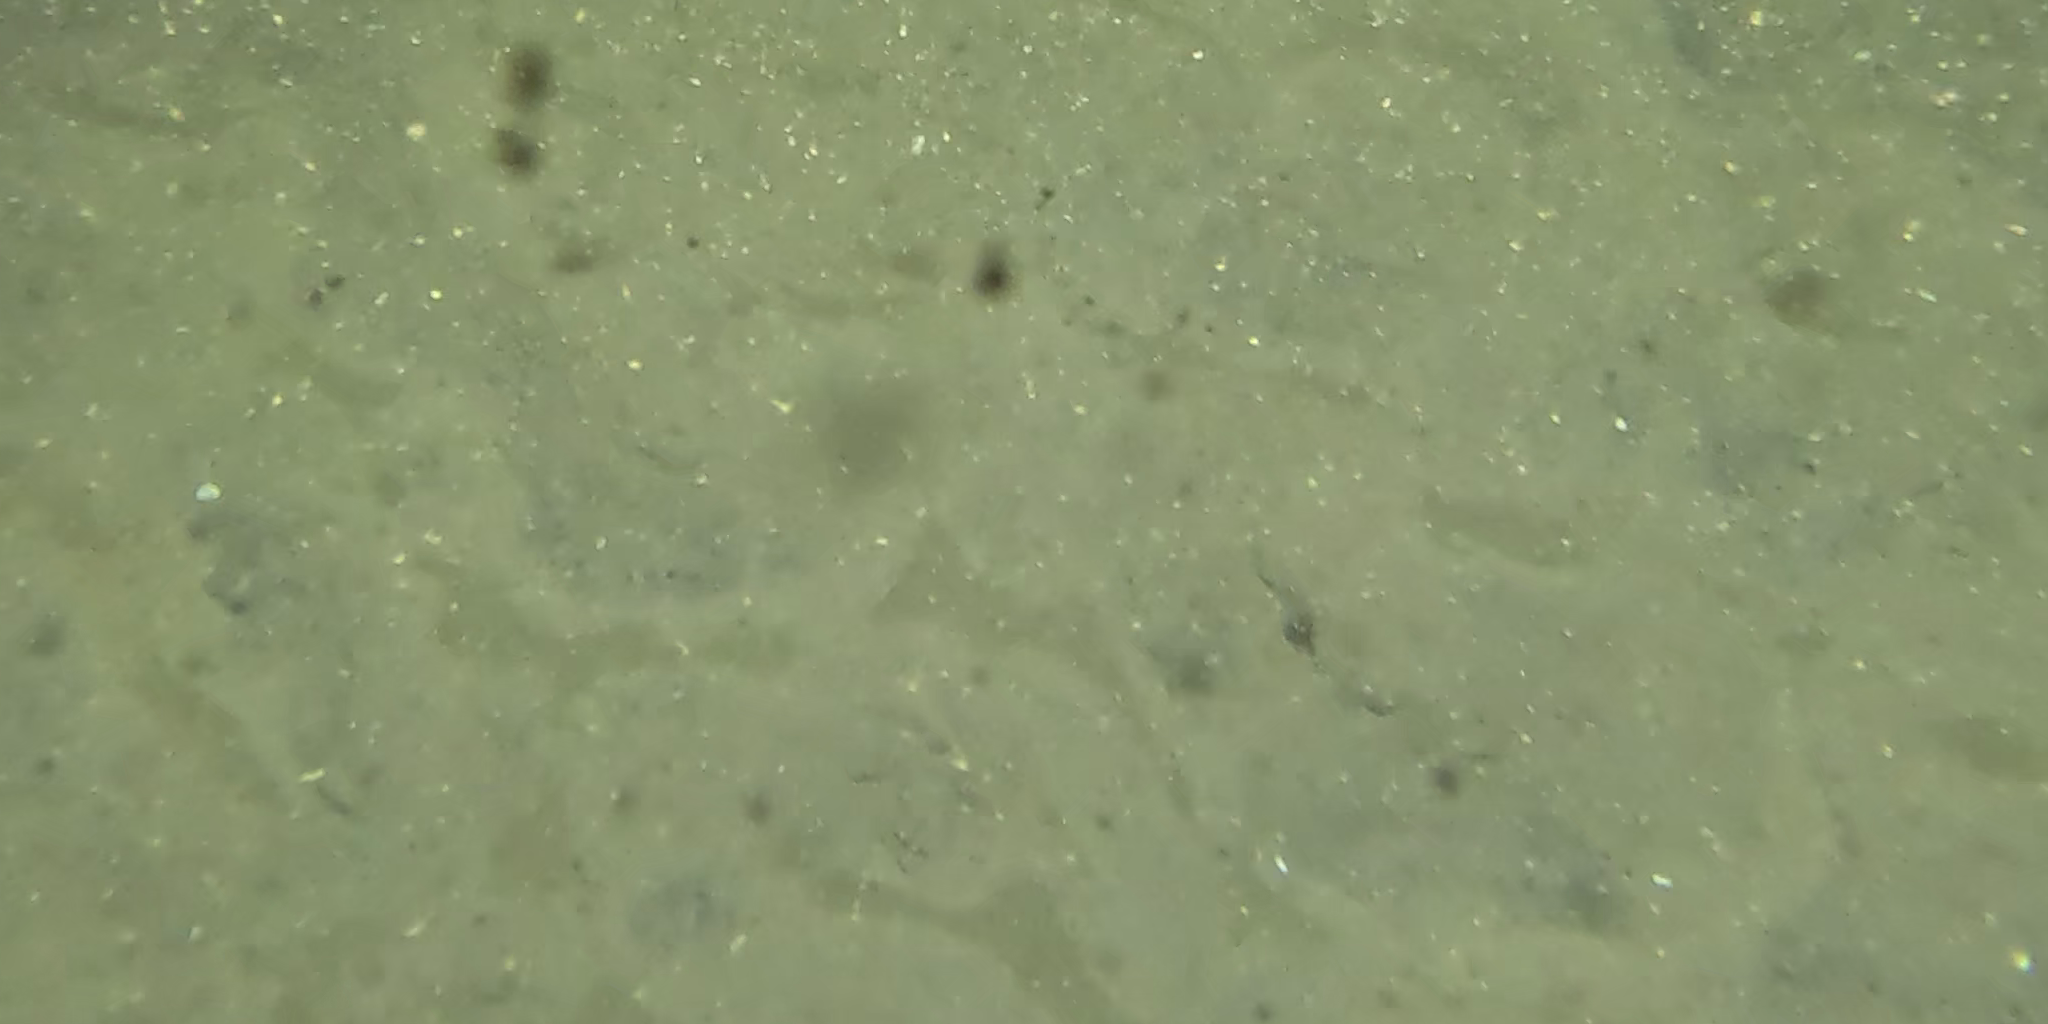
Seabed habitat: sand